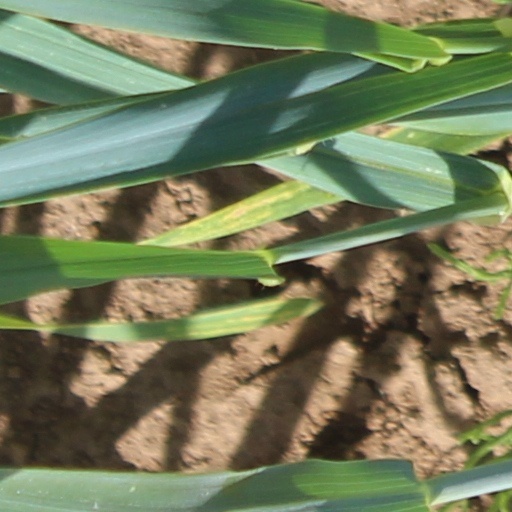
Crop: wheat